List of Billboard Hot 100 number ones of 2020

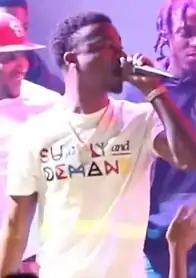
Roddy Ricch earned his first two Hot 100 number-ones with "The Box" and DaBaby collaboration "Rockstar", and spent the most weeks atop the chart in 2020, with 18 weeks.

For the first time since 1990, six songs topped the Hot 100 in six consecutive weeks, namely "The Scotts" by The Scotts (Travis Scott and Kid Cudi), "Say So" by Doja Cat featuring Minaj, "Stuck with U" by Grande and Justin Bieber, "Savage" by Megan Thee Stallion featuring Beyoncé, "Rain on Me" by Lady Gaga and Grande, and "Rockstar" by DaBaby featuring Ricch. "Billboard" highlighted this unusual amount of turnover for the number-one spot on the chart, and cited many reasons to this phenomenon—song remixes, organized fan buying/streaming activities and the release of numerous collectible physical copies (CDs and vinyls) and bundles by artists to encourage their fans to purchase multiple copies of a song. This made the Hot 100 chart "more of a first-week factor than usual", explaining the drop in sales units of a song after it peaked at the number-one spot.